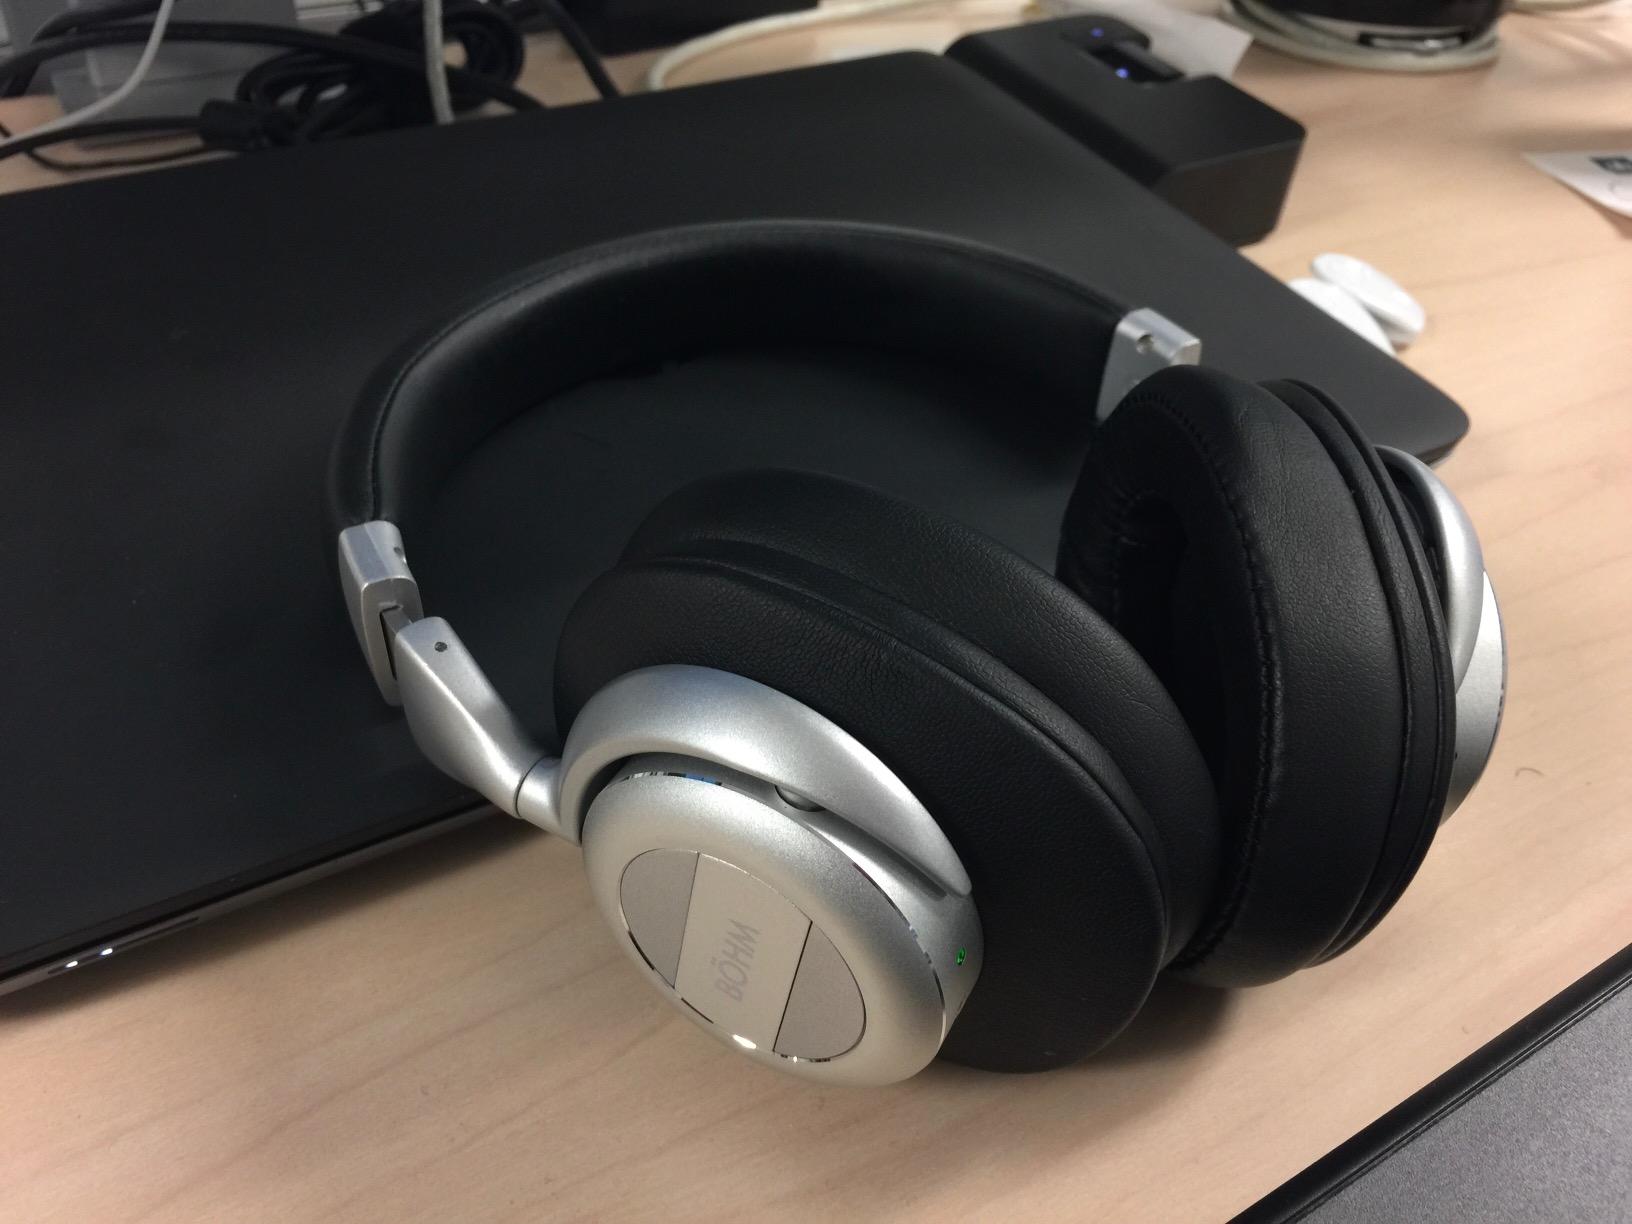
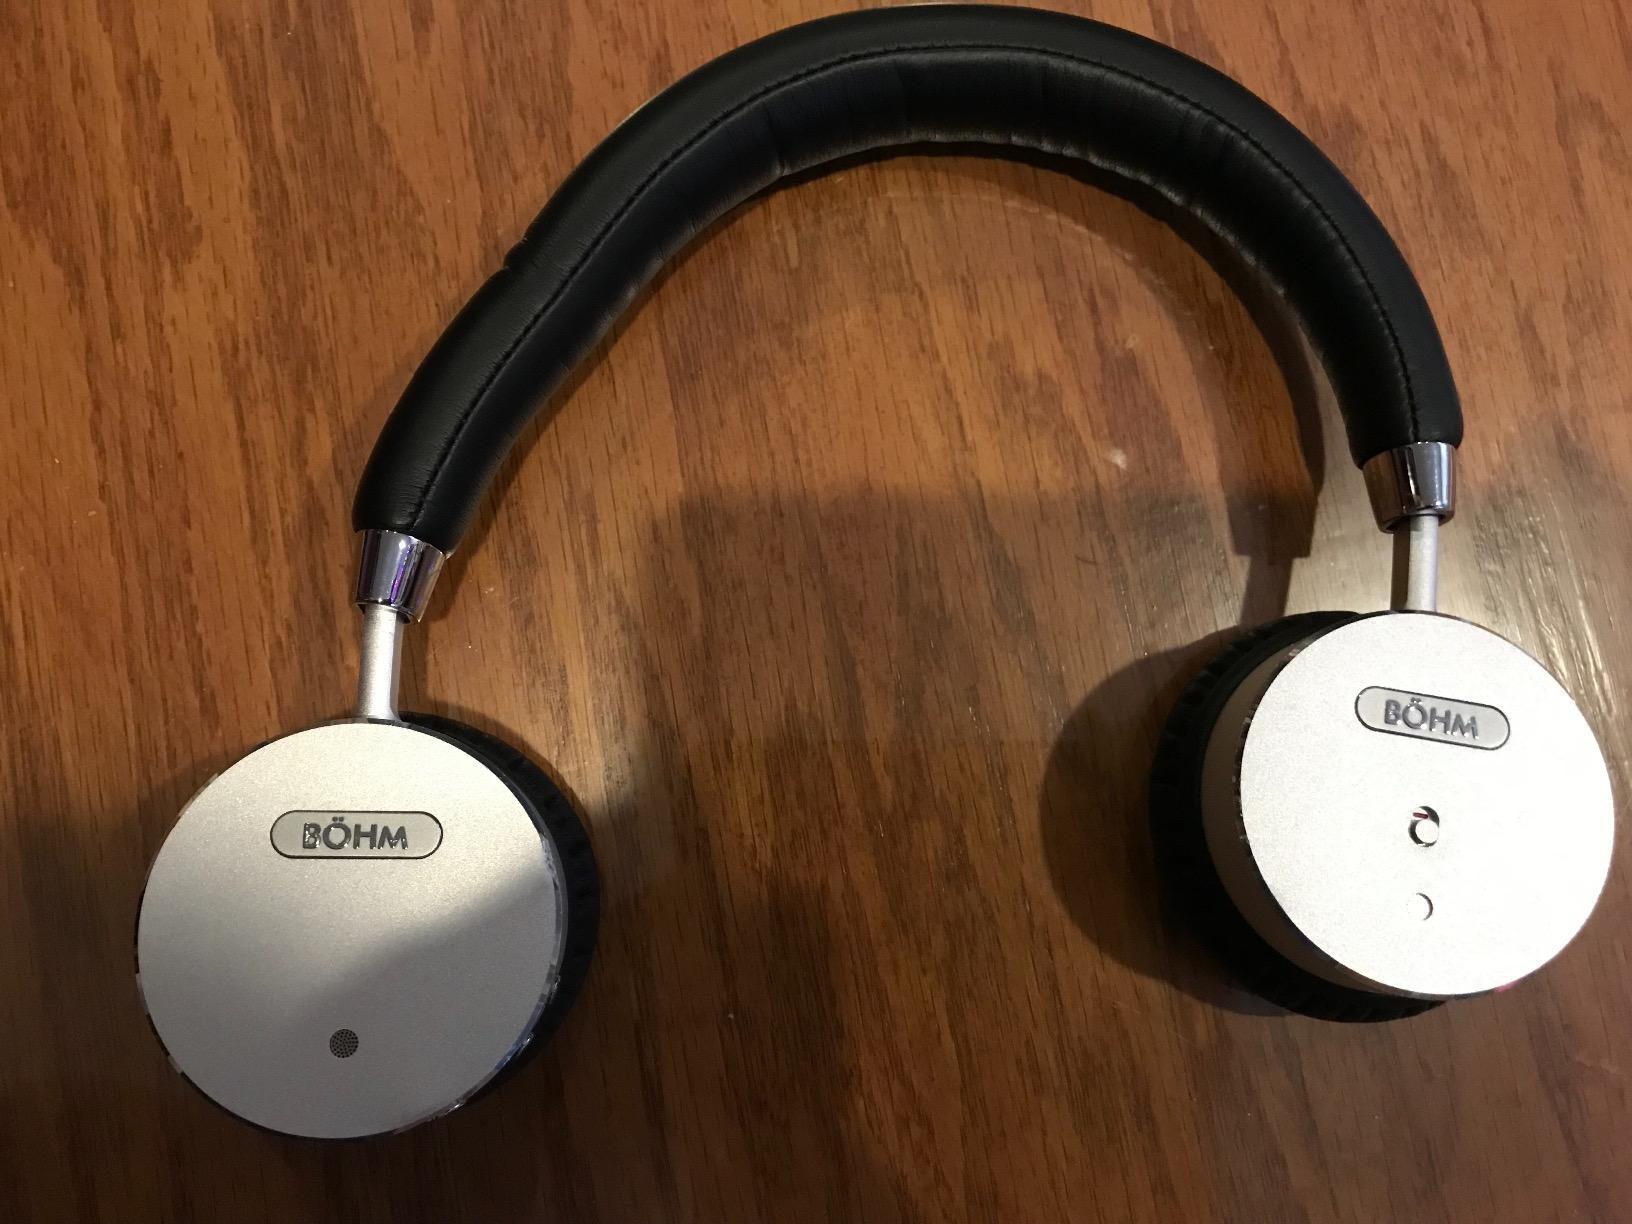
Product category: headphones
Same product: no